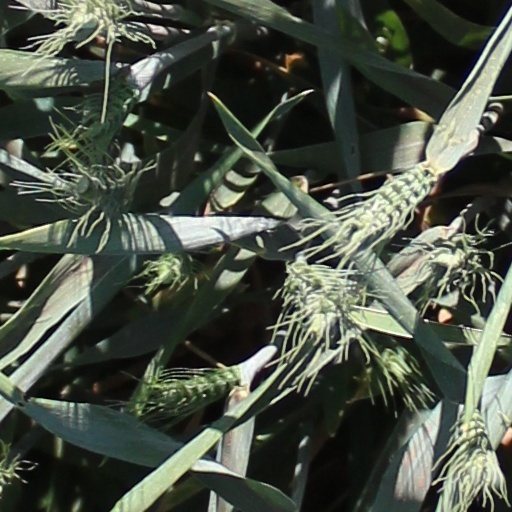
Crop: wheat